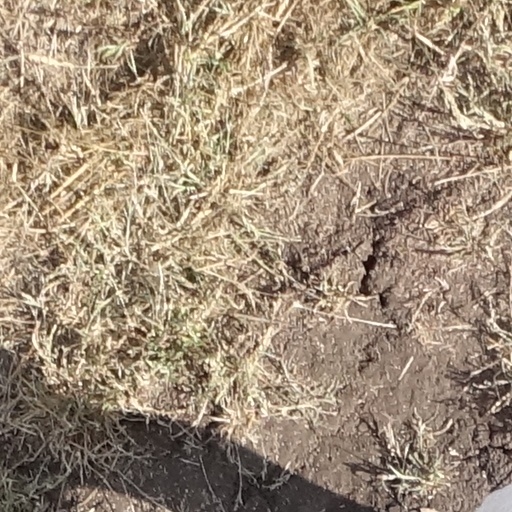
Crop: sorghum